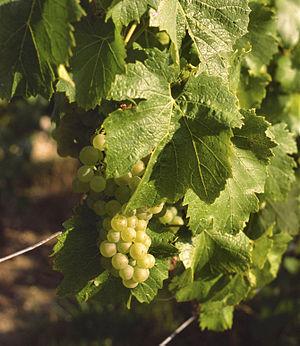
Le vignoble de Catalogne est une région viticole espagnole correspondant à la communauté autonome de Catalogne. Le vignoble de la Catalogne française appartient au vignoble du Languedoc-Roussillon.
Le chardonnay B est un cépage blanc français. Originaire du vignoble de Bourgogne, il est devenu un cépage international ayant conquis de très nombreux pays producteurs de vin du monde.
Le vignoble de Champagne est un vignoble français situé sur le territoire de l'ancienne province de Champagne. Il s'étend principalement en région Grand Est, mais aussi sur les départements voisins de l'Aisne et de Seine-et-Marne, en partie issus de cette province.
La famille des Noiriens est un groupe de cépages de Vitis vinifera. Ces cépages avaient été regroupés par les ampélographes en raison de similitudes de leurs caractères, et aujourd'hui, la génétique a prouvé qu'ils étaient parents.